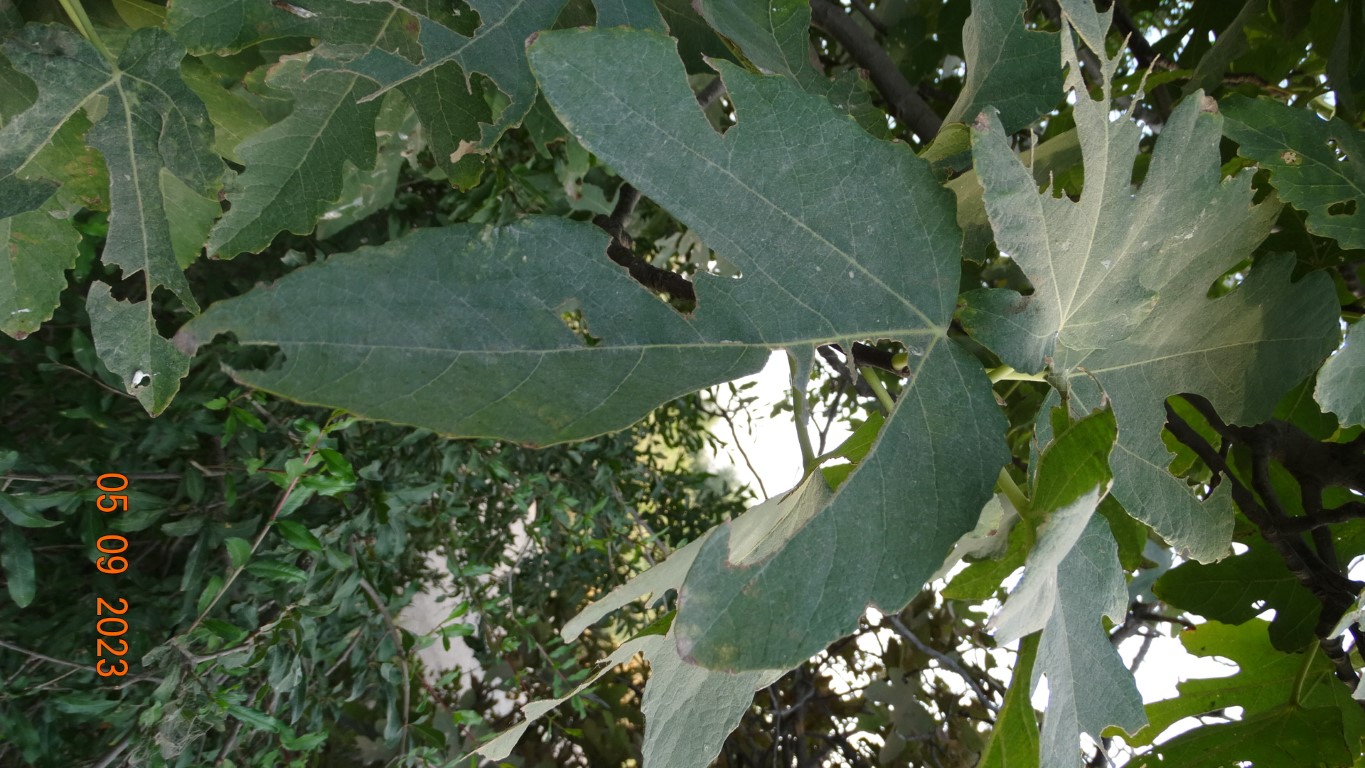
Label: infected